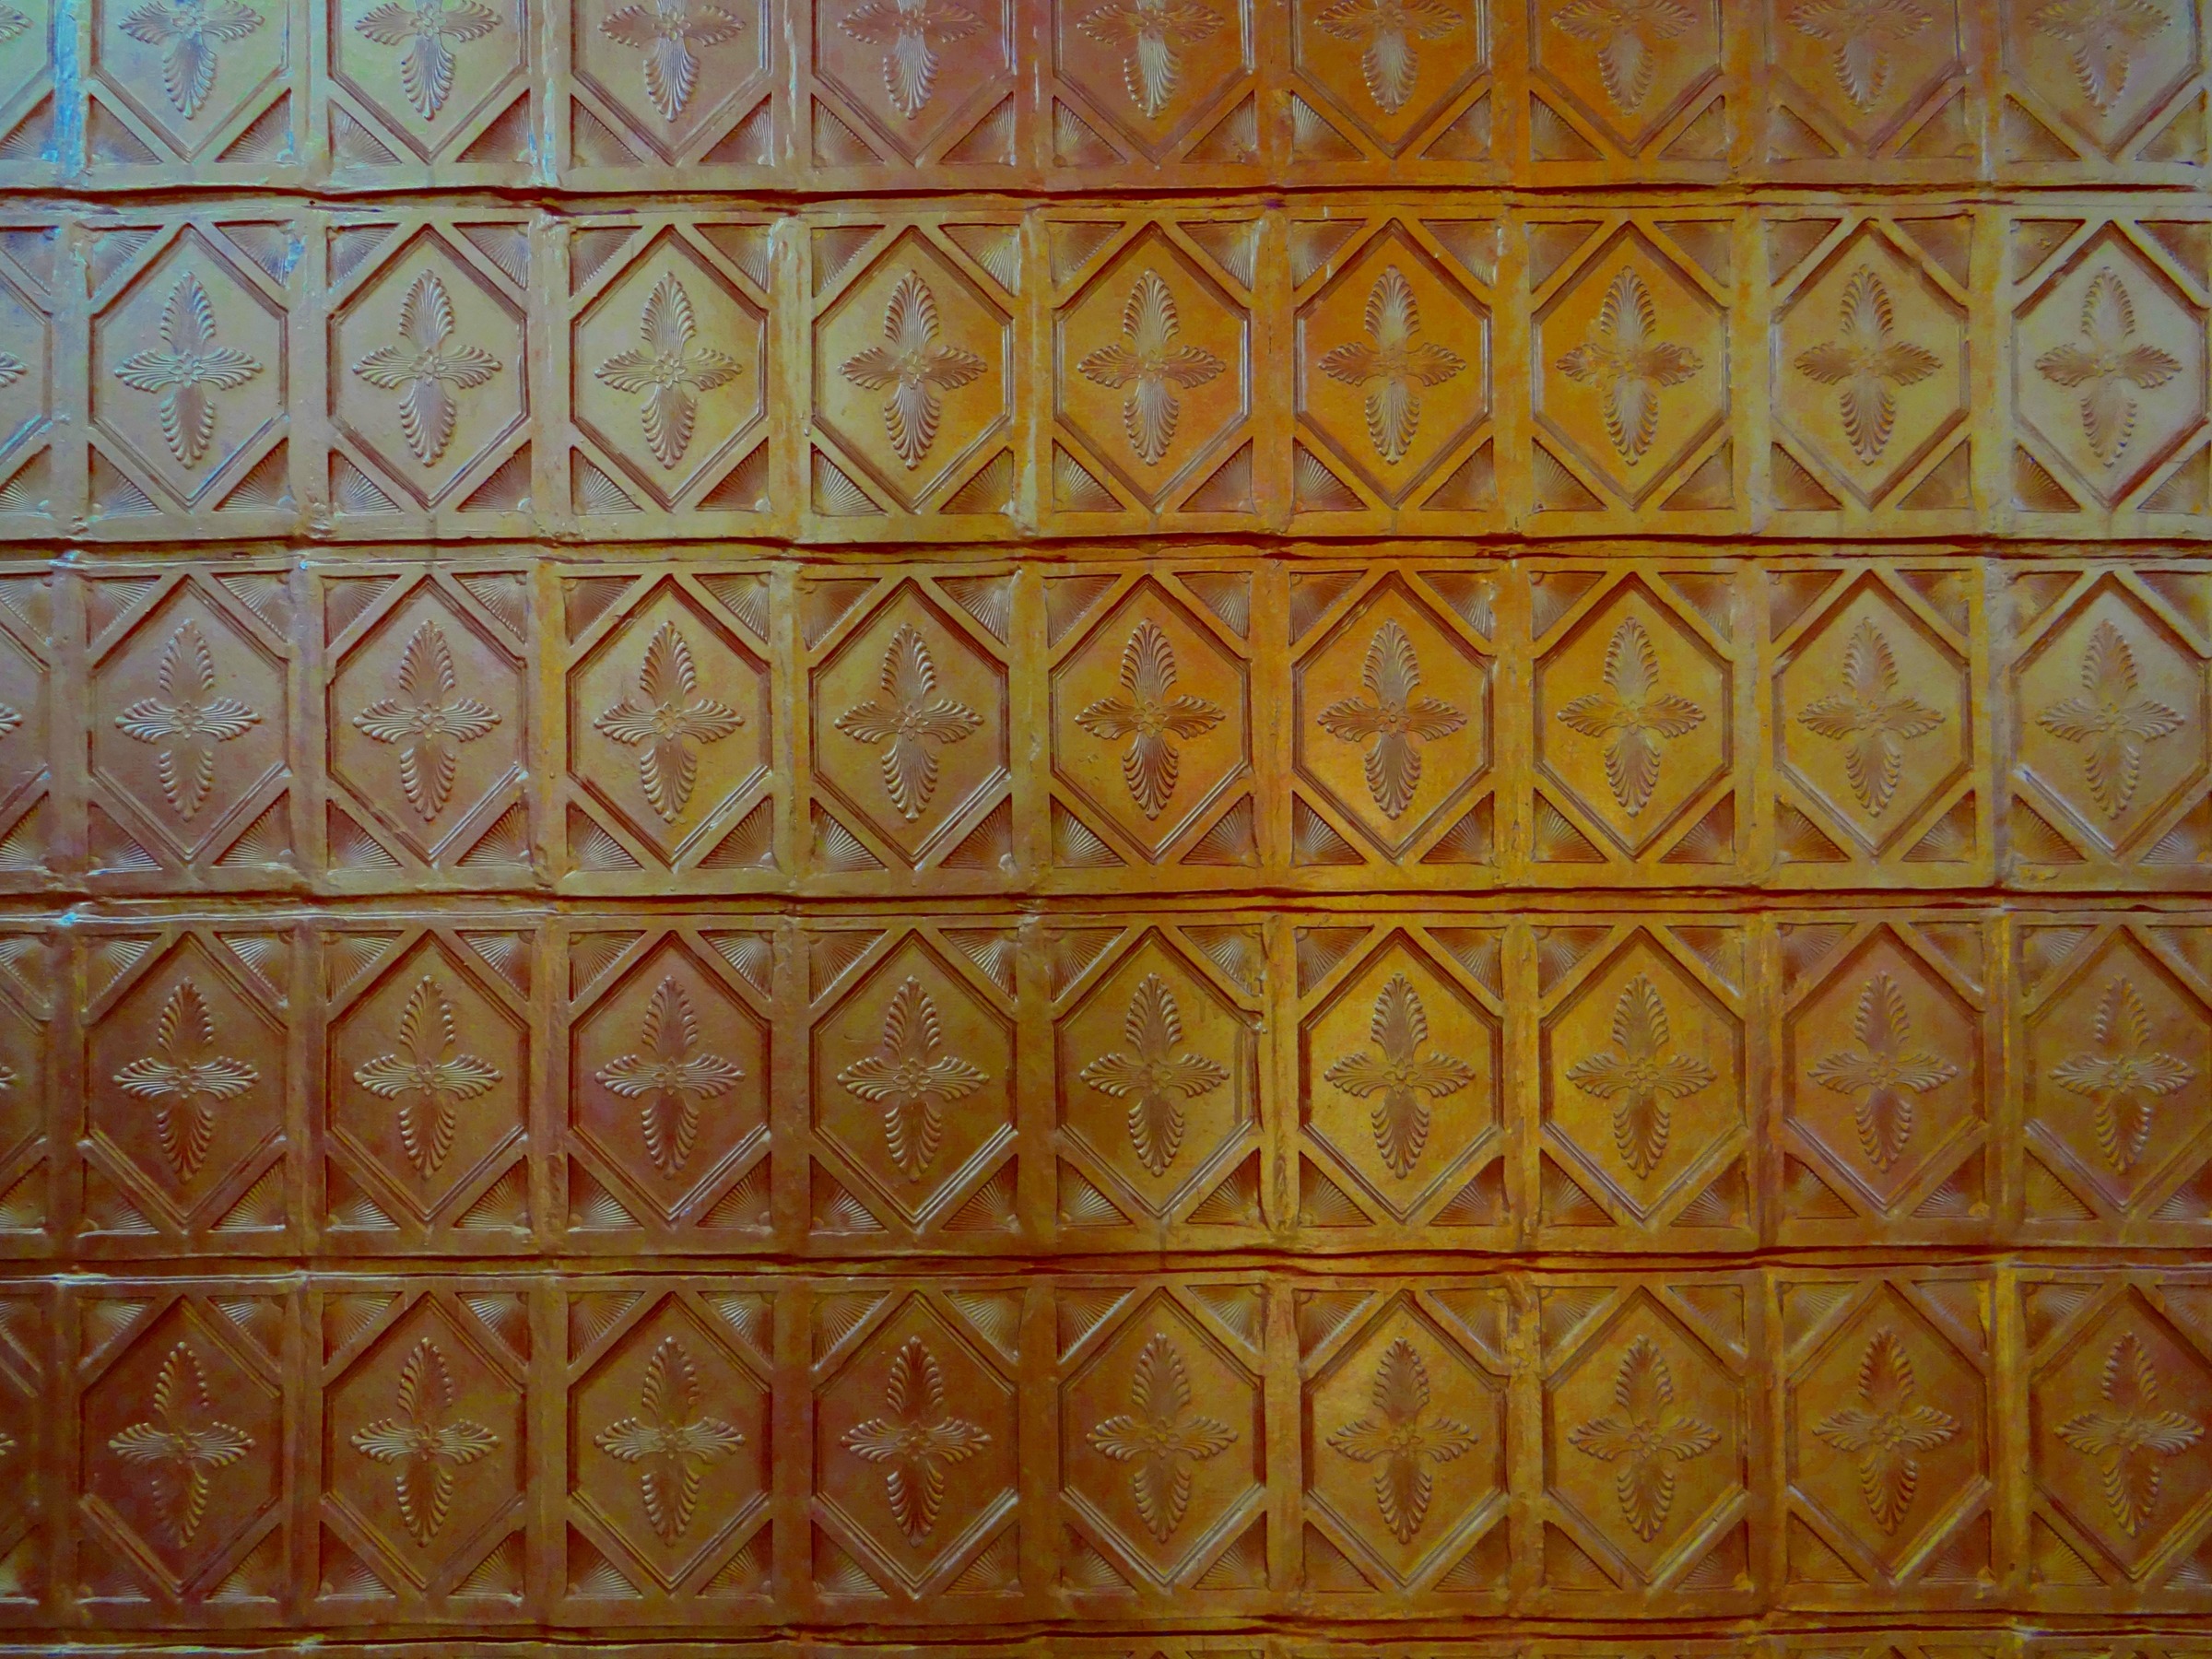
texture, floor, interior, wall, decoration, pattern, tile, dharwad, circle, art, design, symmetry, tiles, wallpaper, india, flooring, rpli